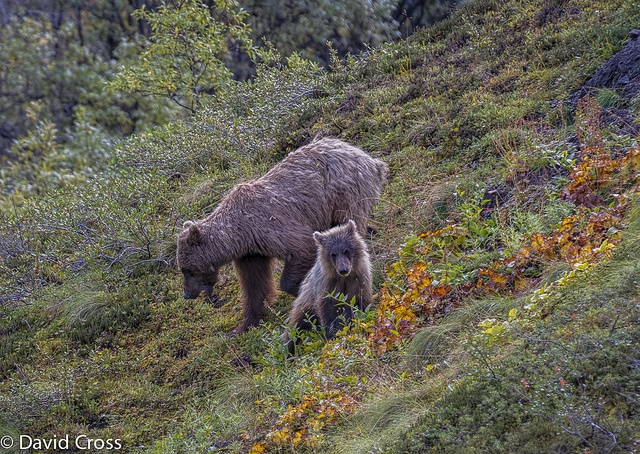
A young bear and a mother bear foraging for food.
Some very cute furry bears on a grassy hill.
An adult bear walks next to a young, smaller bear.
An adult bear standing beside a baby bear i the field.
A big bear and smaller bear walking through a grassy area.